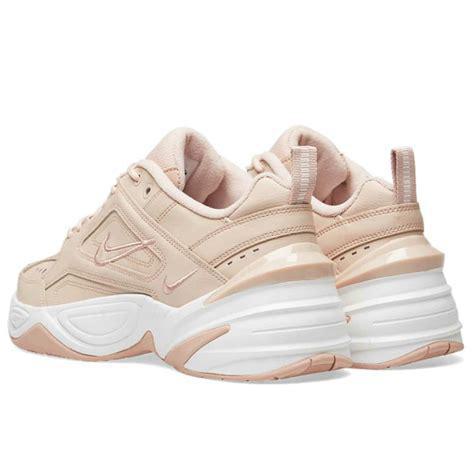
Brand: Nike
Model: M2K Tekno